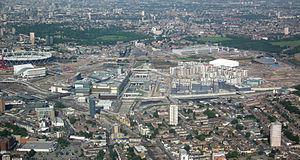
Stratford City est un projet de développement urbain dans le quartier de Stratford à Londres près du Parc olympique de Londres. Il reprend une partie des structures des équipements olympiques dont le village olympique.